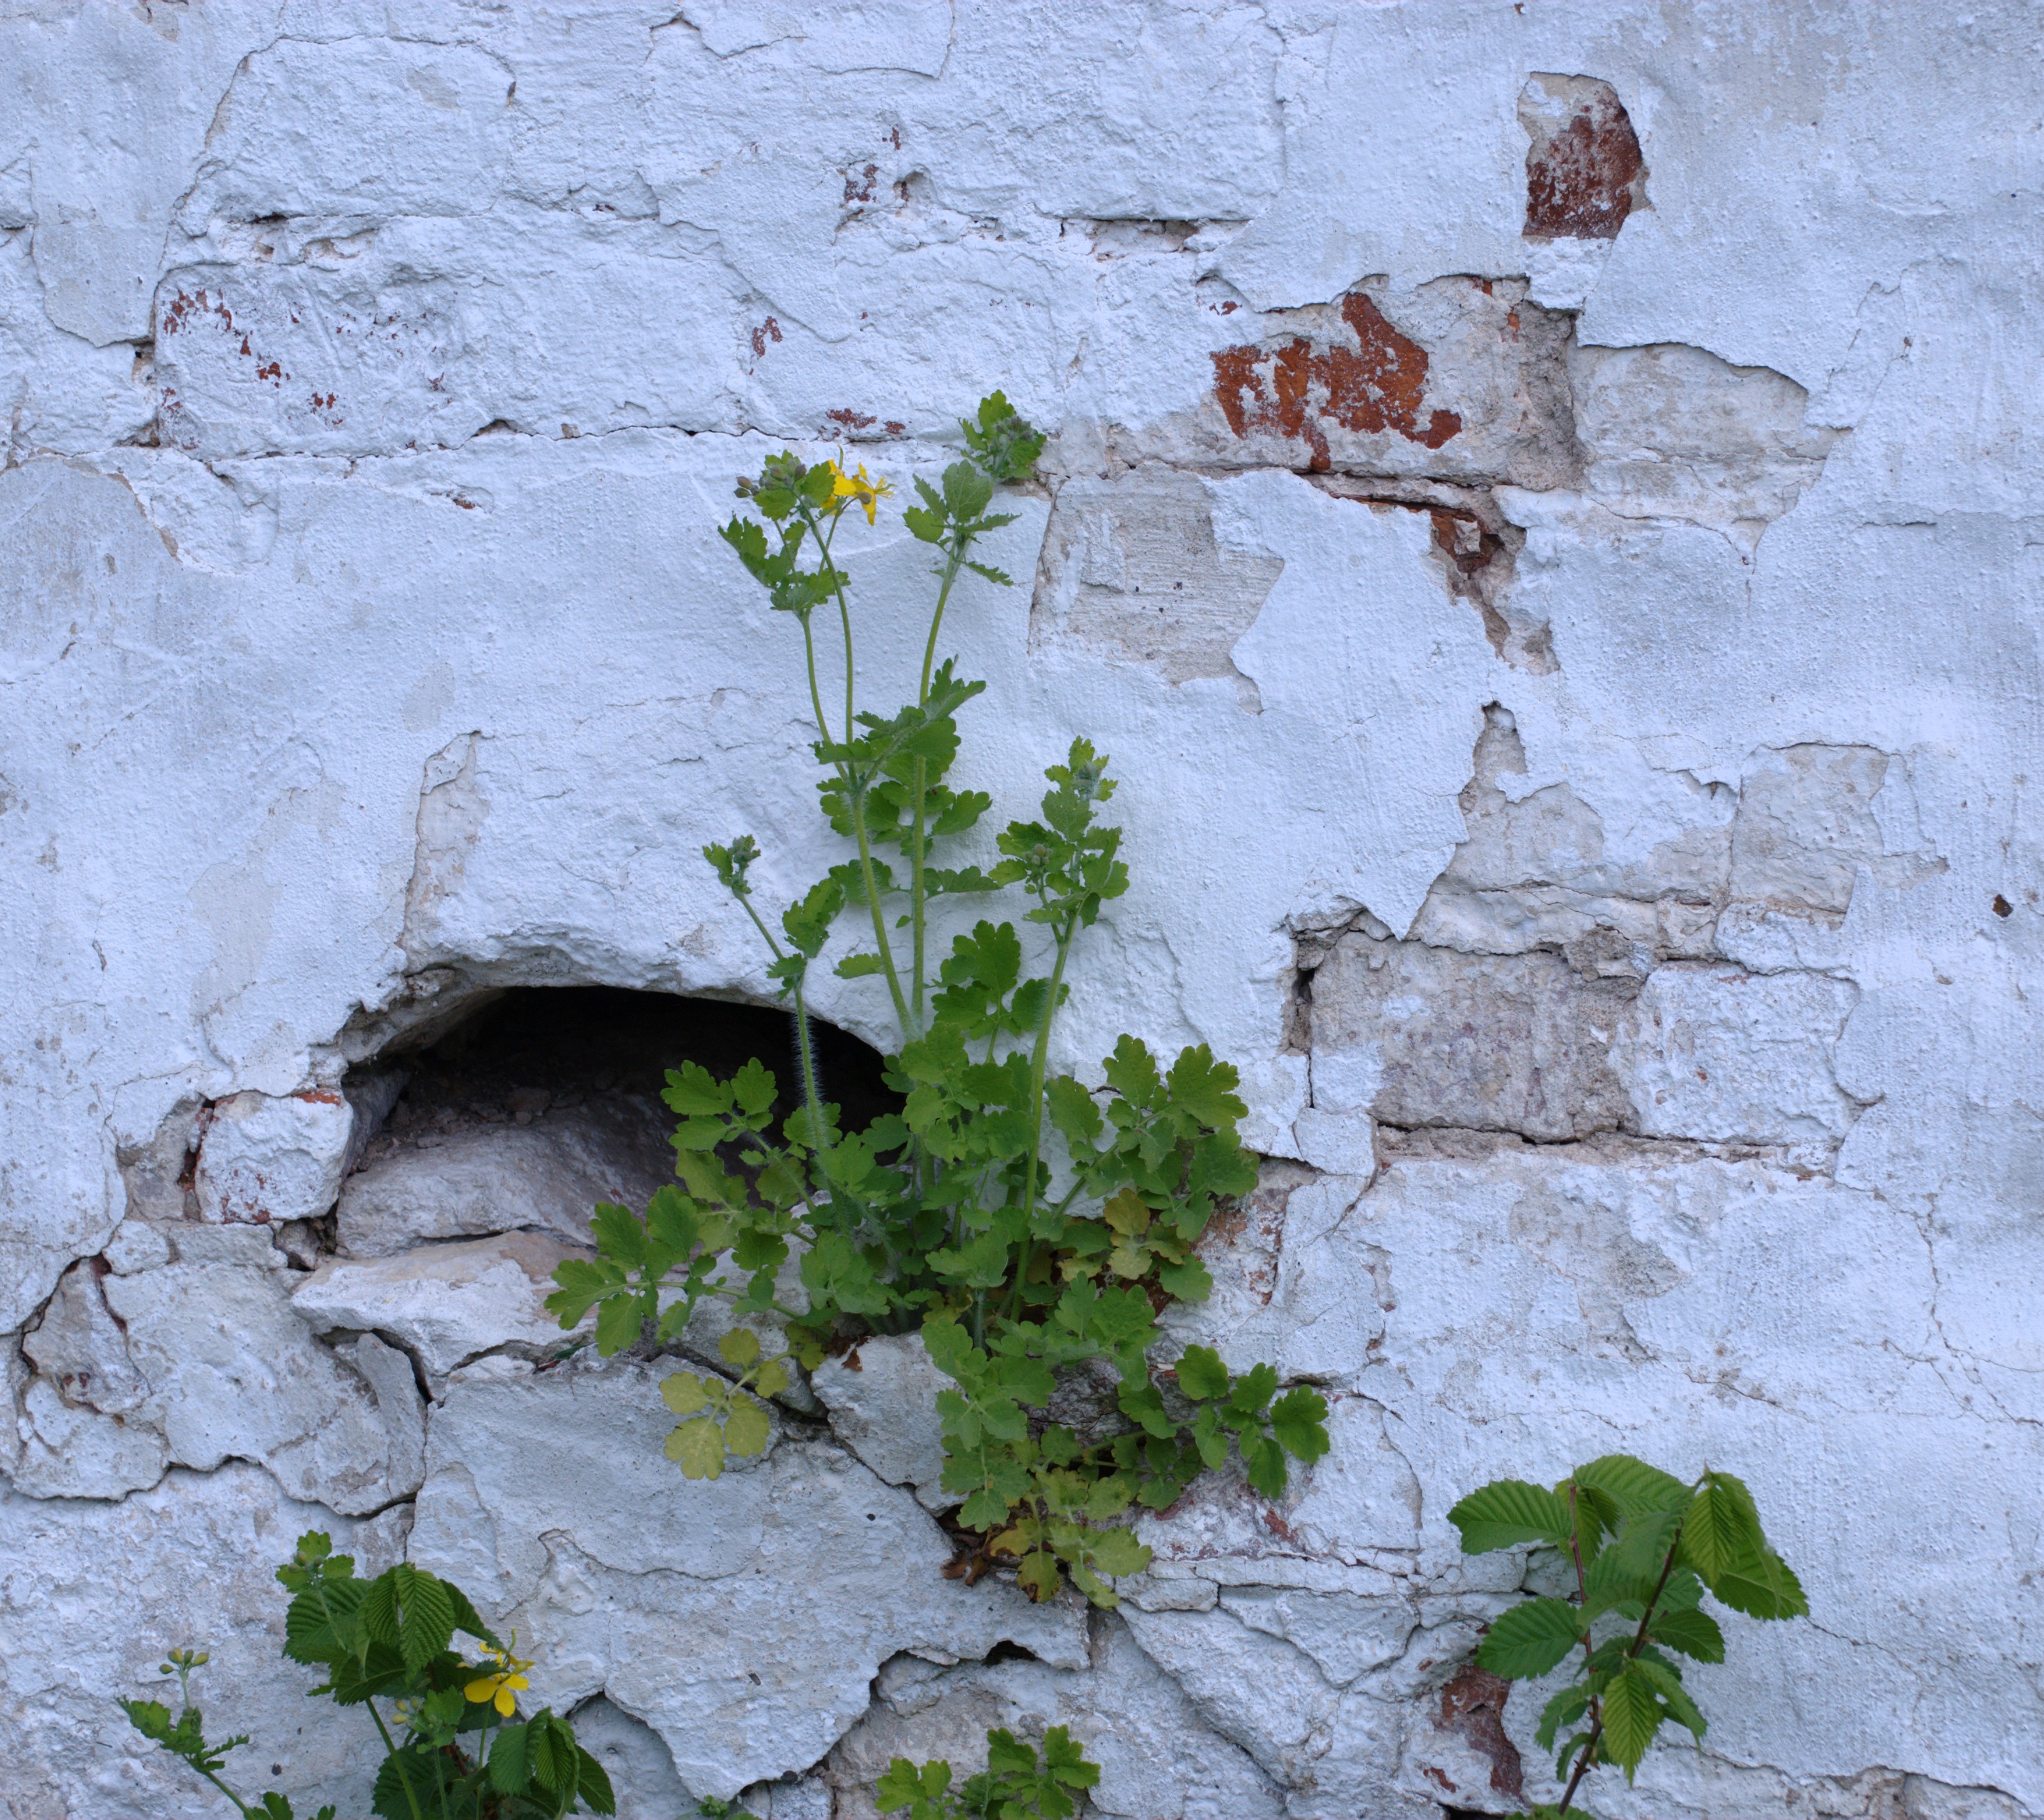
plant, leaf, flower, wall, green, soil, nikon, flora, d80, nikond80, moscowregion, theperfectphotographer, llovemypics, flowering plant, land plant